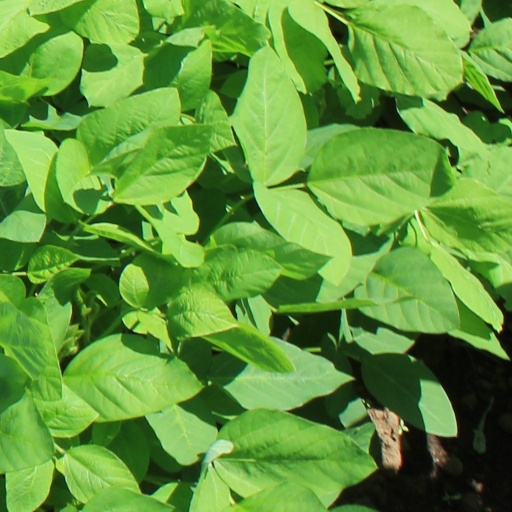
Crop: soybean